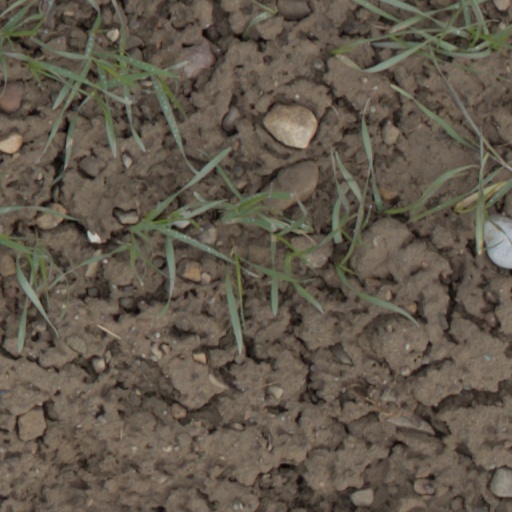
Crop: wheat